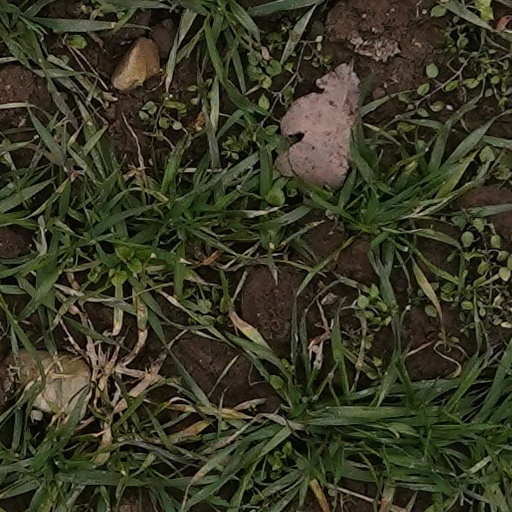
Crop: wheat